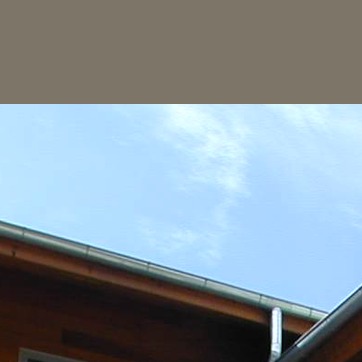
Material: sky